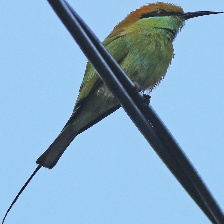
Species: ASIAN GREEN BEE EATER
Scientific name: MEROPS ORIENTALIS
ImageNet parent category: bee_eater